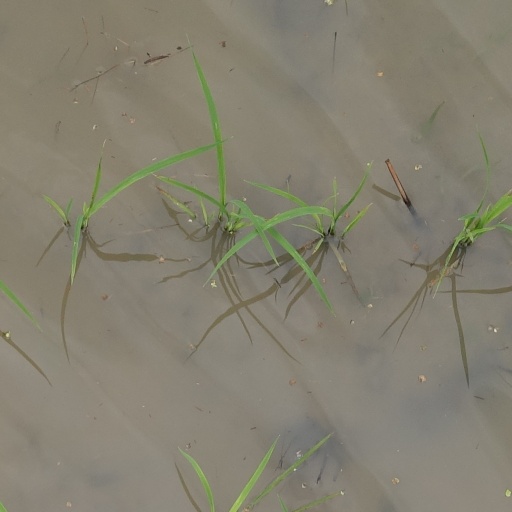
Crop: rice